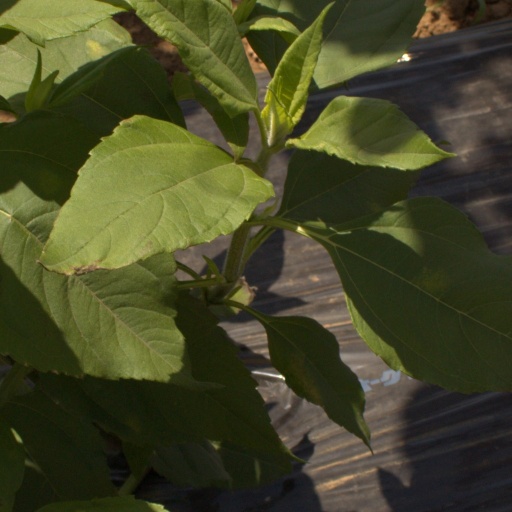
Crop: Jerusalem artichoke